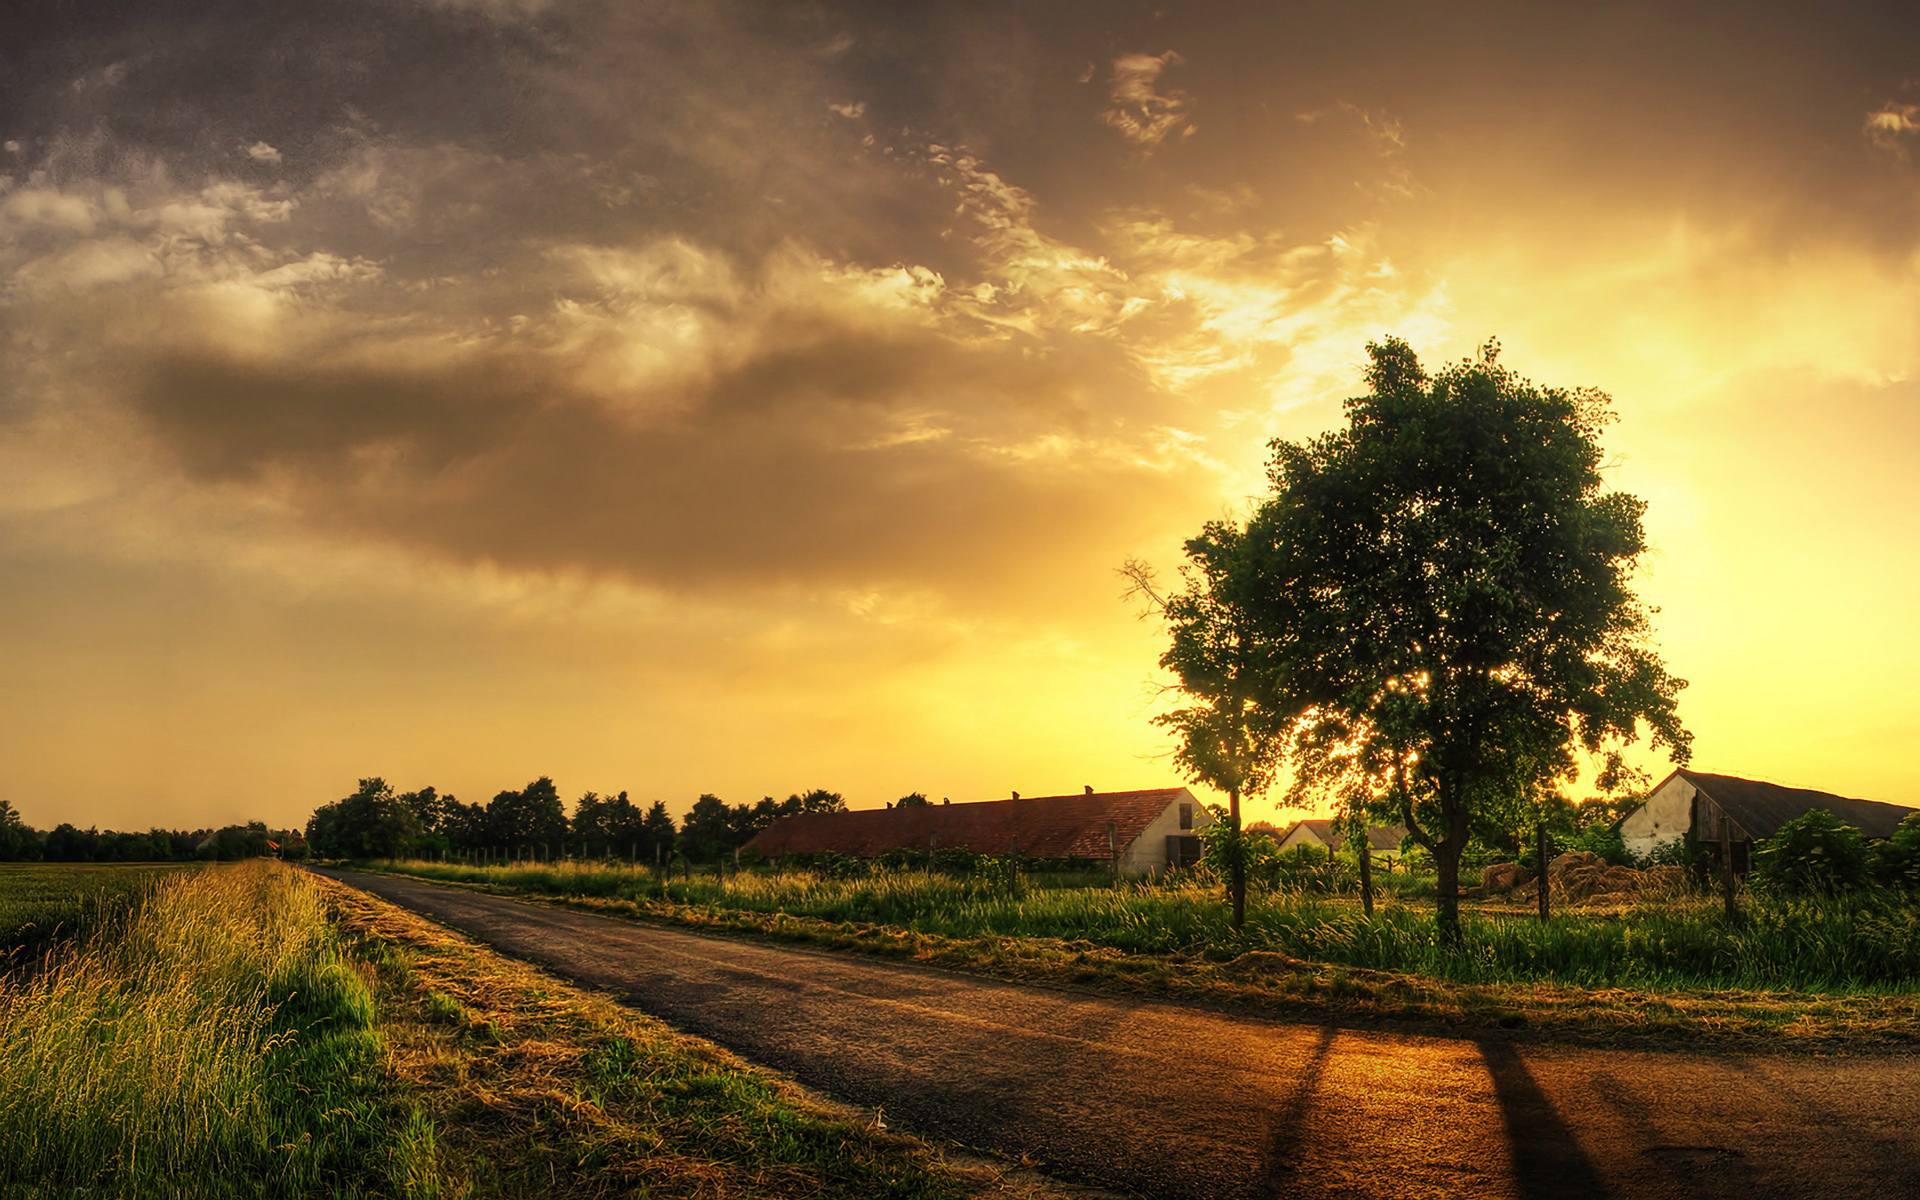
field, cloud, sky, plant, atmosphere, ecoregion, natural landscape, leaf, afterglow, natural environment, tree, sunlight, land lot, grass, sunrise, dusk, atmospheric phenomenon, sunset, horizon, cumulus, wood, grassland, woody plant, plain, landscape, agriculture, summer, Tints and shades, meadow, road, red sky at morning, hill, sun, prairie, dawn, evening, pasture, meteorological phenomenon, wildlife, dirt road, wilderness, soil, People in nature, forest, spring, stock photography, plantation, shadow, farm, asphalt, autumn, lane, path, savanna, night, heat